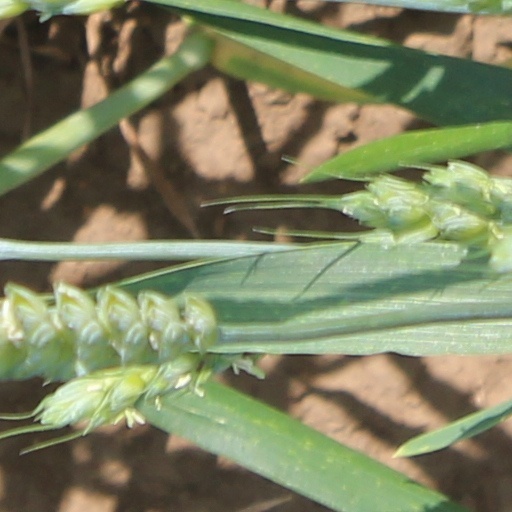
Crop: wheat